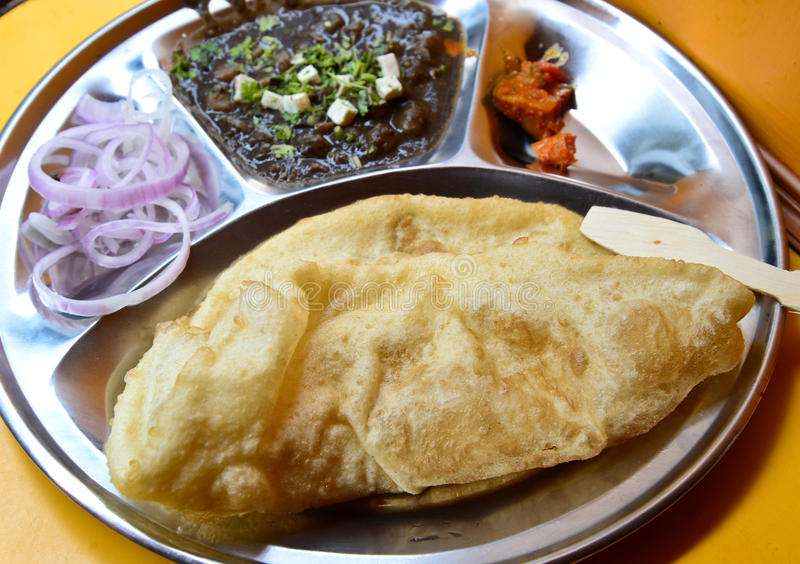
Dish: chole_bhature